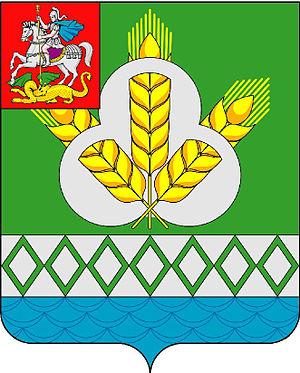
Oziory est une ville de l'oblast de Moscou, en Russie, et le centre administratif du raïon d'Oziory. Sa population s'élevait à 25 721 habitants en 2014.